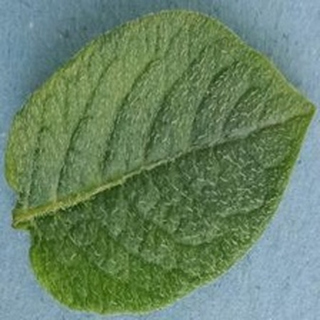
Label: healthy_potato